List of cities in Montenegro

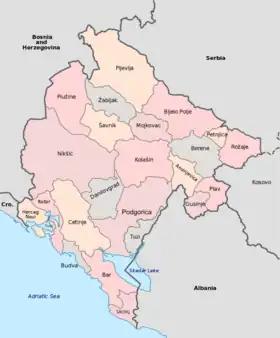
Map of Montenegro with municipalities and cities

The following is a list of Montenegrin cities/towns. The table below contains the cities' populations in the 2023 census and from the 2011 Montenegrin Census done by the Montenegro Statistical Office.